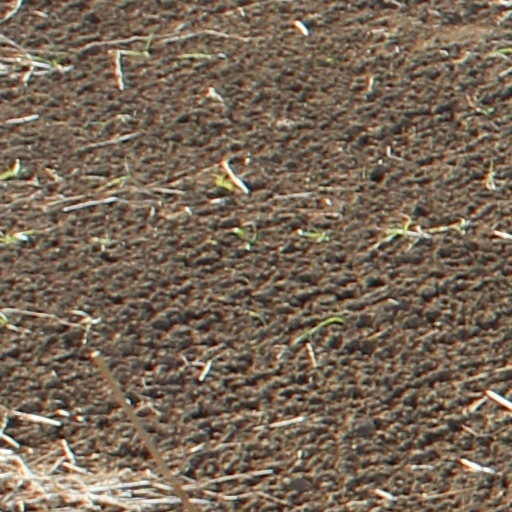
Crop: wheat